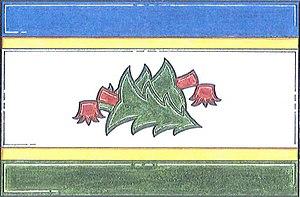
Přísečná est une commune du district de Český Krumlov, dans la région de Bohême-du-Sud, en République tchèque. Sa population s'élevait à 193 habitants en 2020.